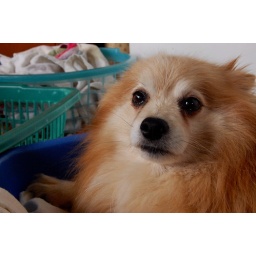
Rebbie, after a bath, lying in a basket of dirty clothes.